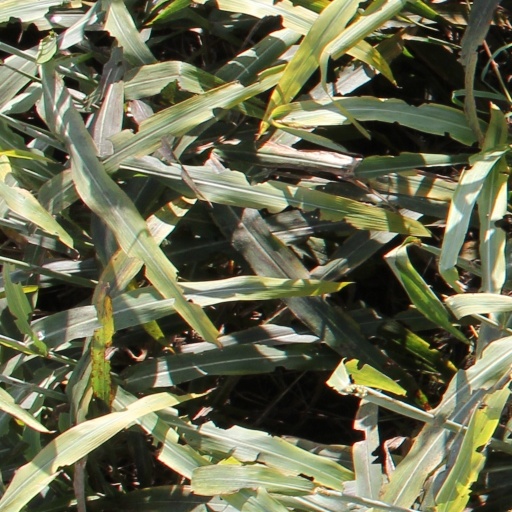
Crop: sorghum